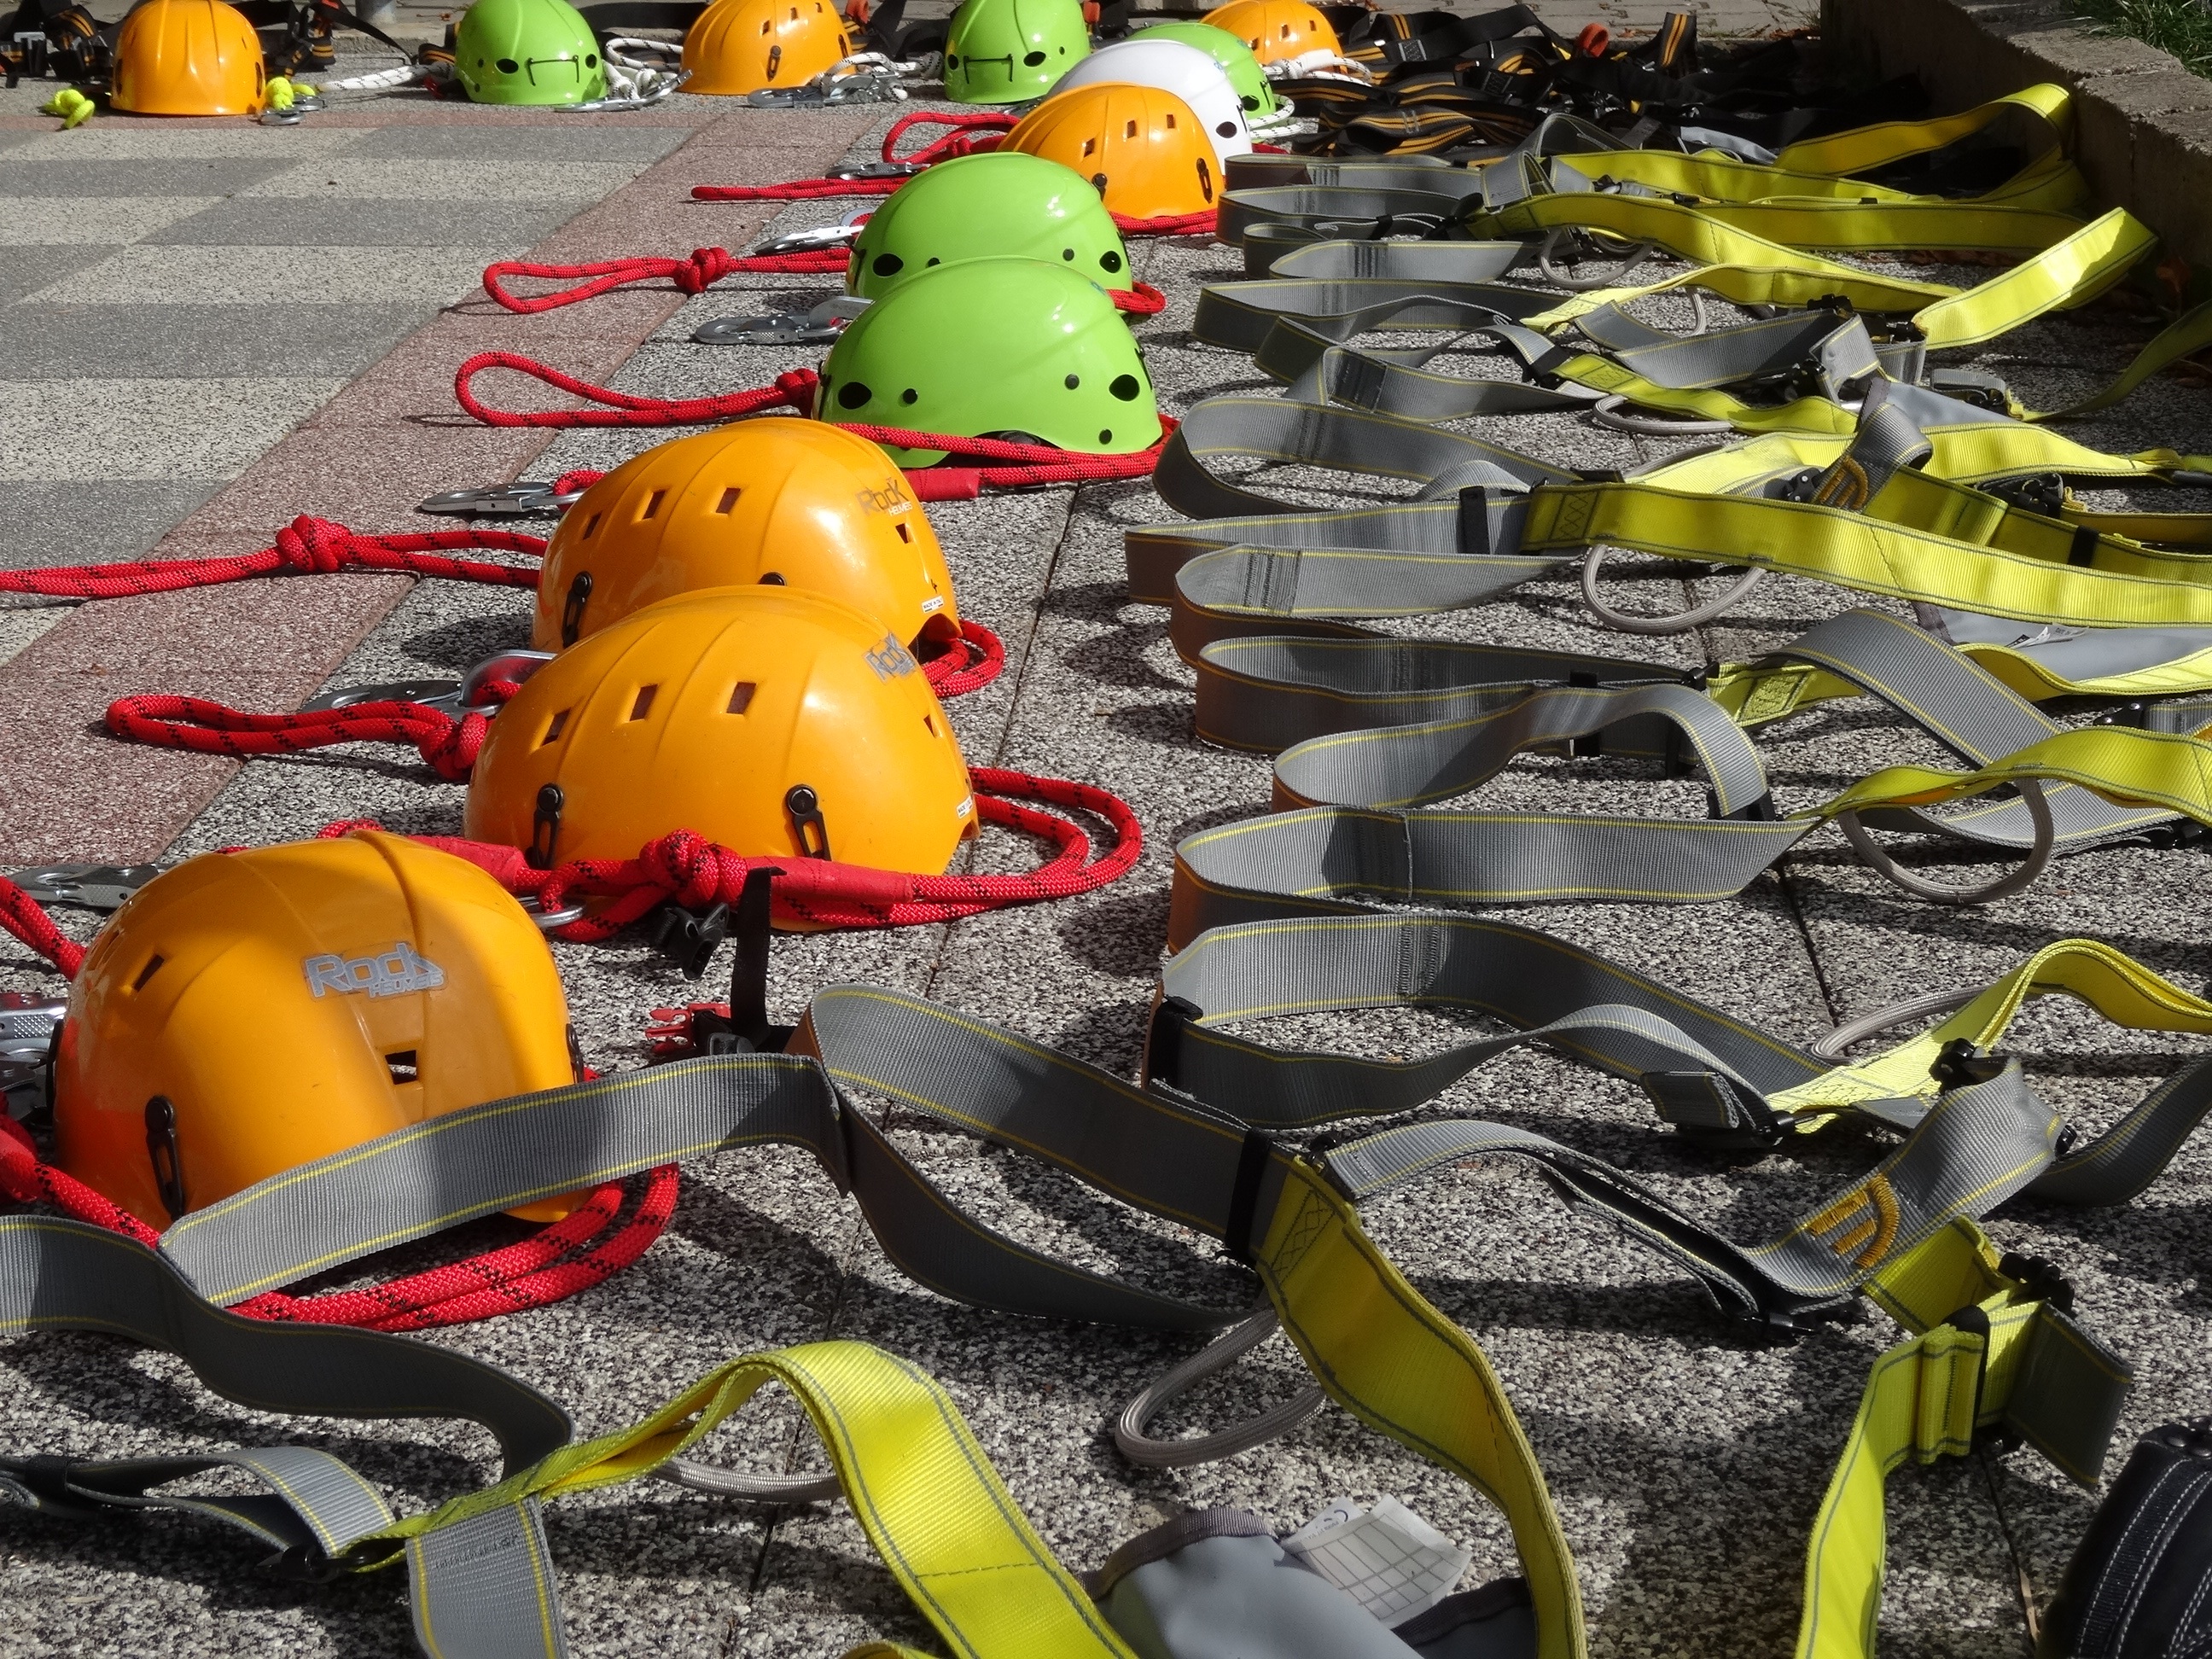
equipment, alpine, climber, yellow, leisure, toy, security, preparation, climb, backup, helmets, belts, bergsport, climbing equipment